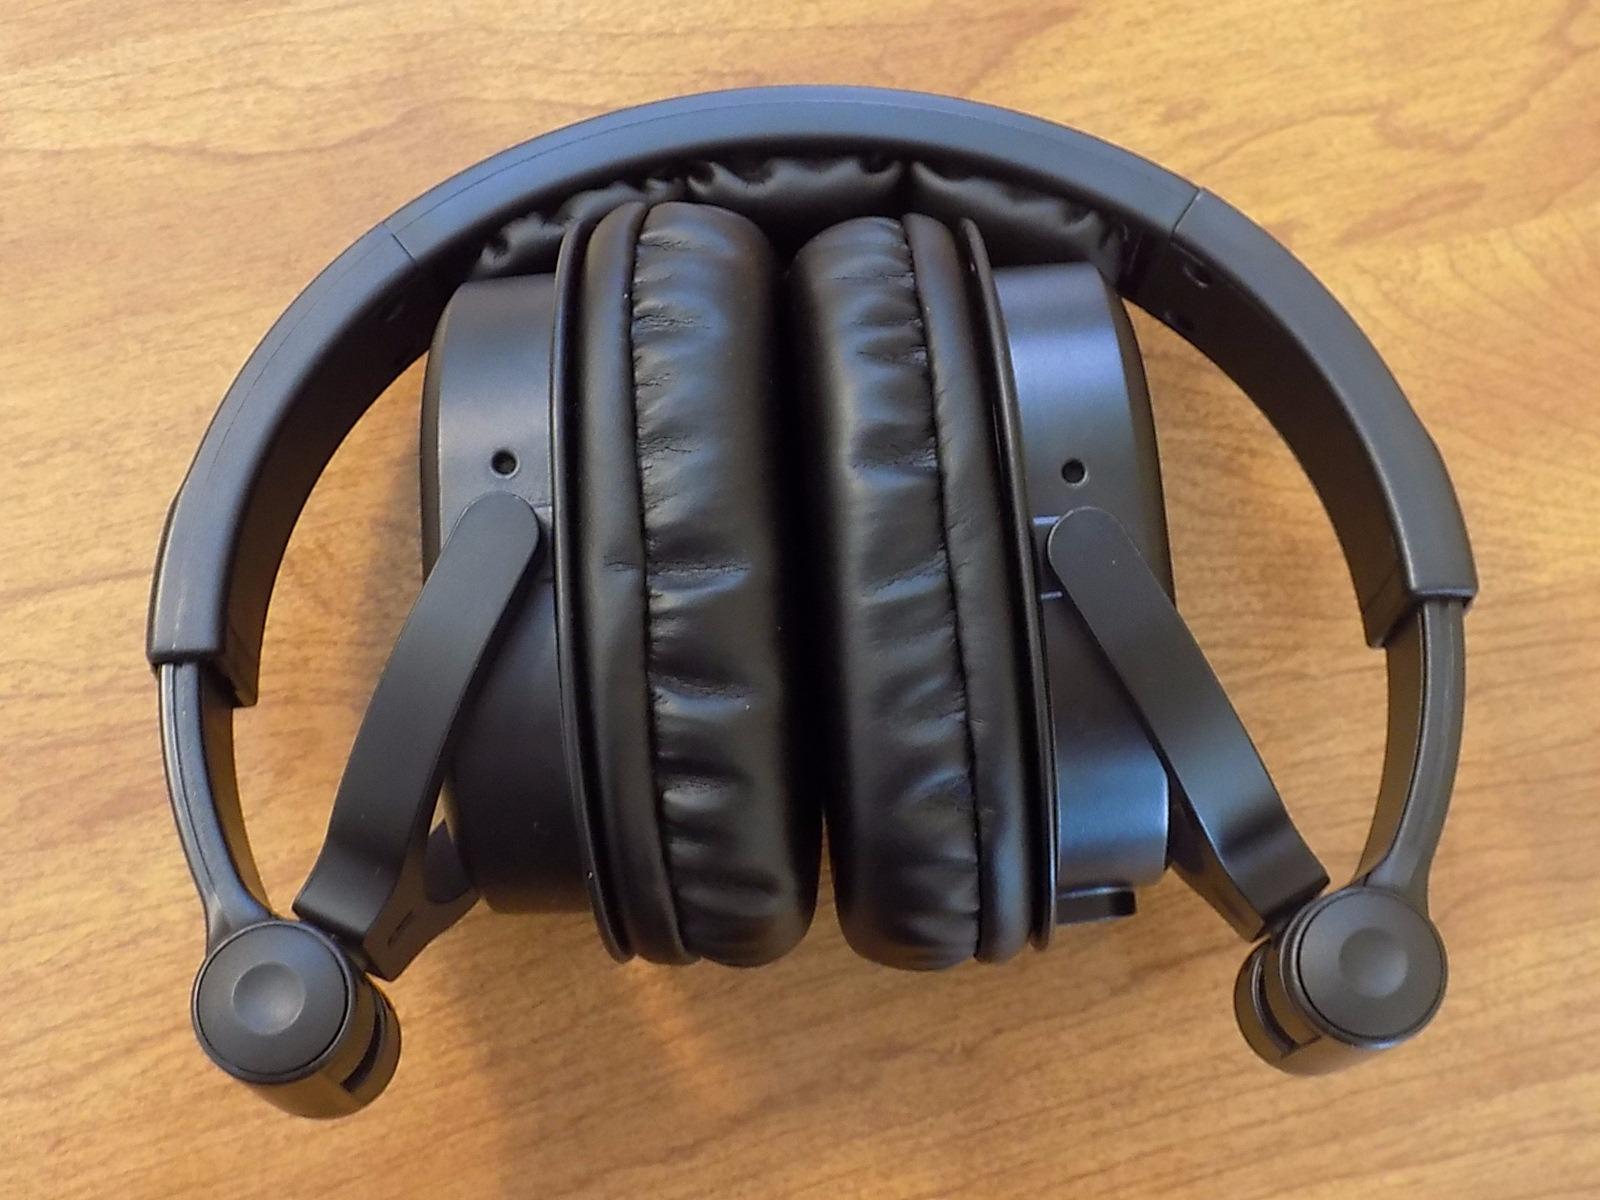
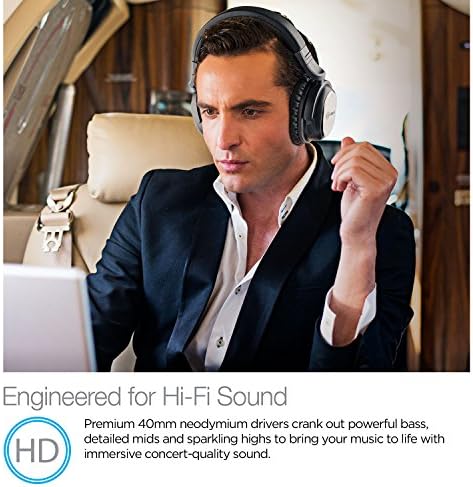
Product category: headphones
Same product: no